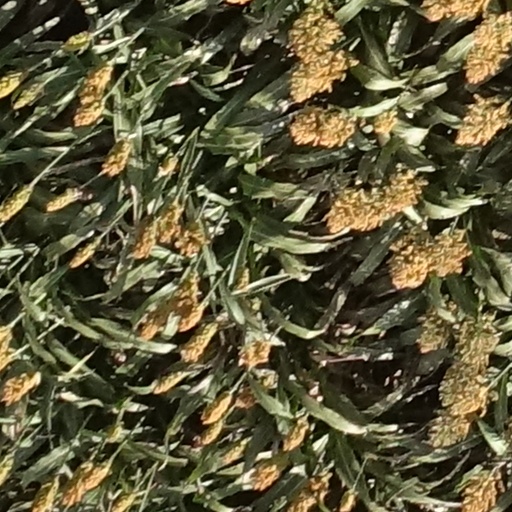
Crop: sorghum